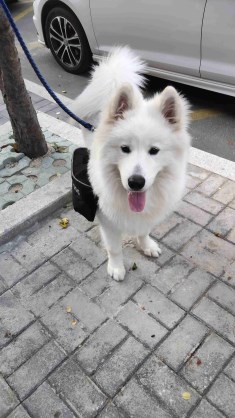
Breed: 2192-n000088-Samoyed